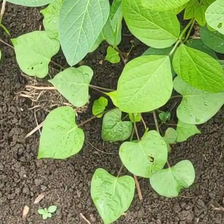
Weed species: Obscure_morning _glory(Ipomoea obscura)